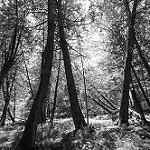
Label: B & W